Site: brandenburg
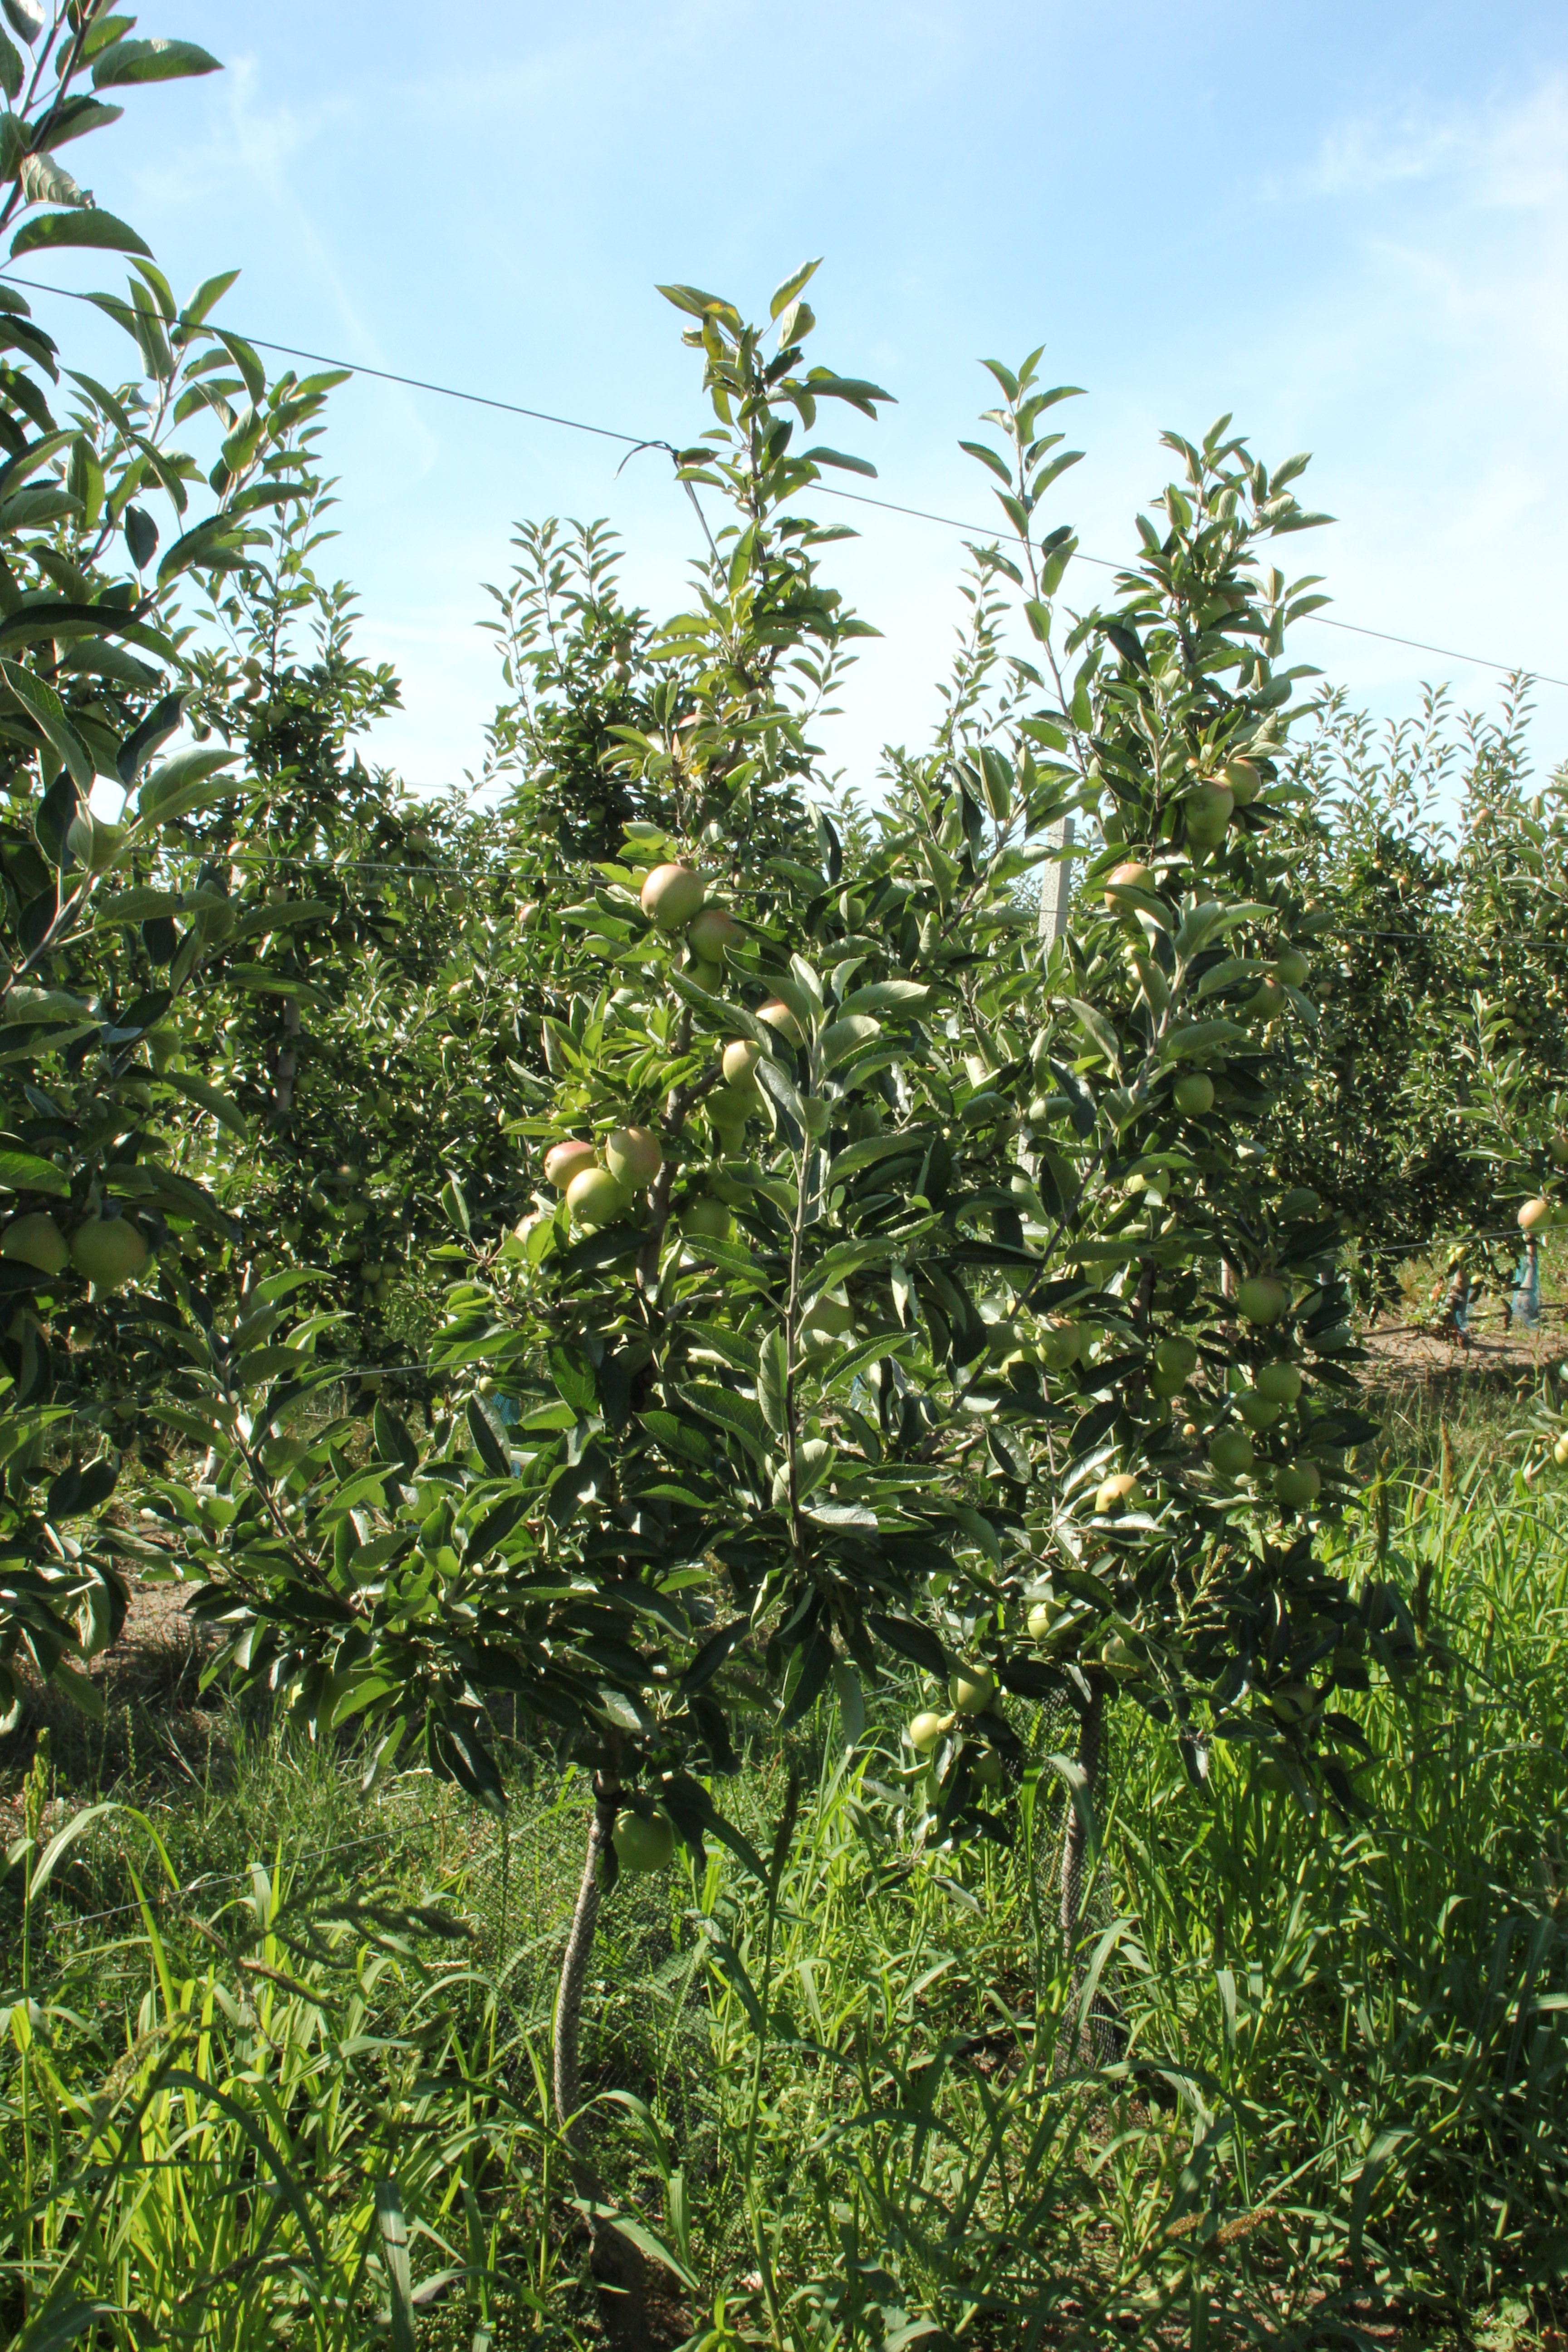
Growth stage (BBCH 77): Development of fruit